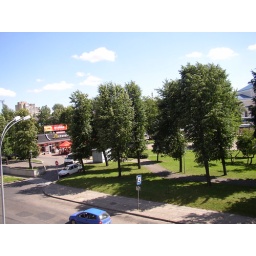
This is a view out my hotel room window. The building on the right is the main train station in Vilnius.